Ada Village Hall

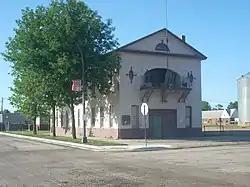
Ada Village Hall from the south

Ada Village Hall is the former center for local government in Ada, Minnesota, United States. Completed in 1904, it was also an important public meeting hall and social facility through the 1970s. Architecturally, the building is an excellent example of the combined city hall and fire hall buildings that were constructed in Minnesota during the early 20th century. It was listed on the National Register of Historic Places for having local significance to politics/government and social history.